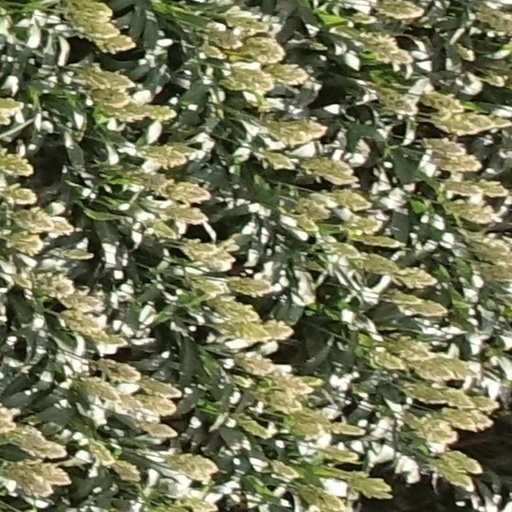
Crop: sorghum